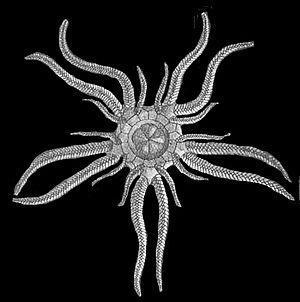
Drawing of an Ophiocystioidea from Sollas, 1889.
Les échinodermes forment un embranchement d'animaux marins benthiques présents à toutes les profondeurs océaniques, et dont les premières traces fossiles remontent au Cambrien.
Les Ophiocistioidea forment une classe éteinte d'échinodermes ayant vécu au cours du Paléozoïque.